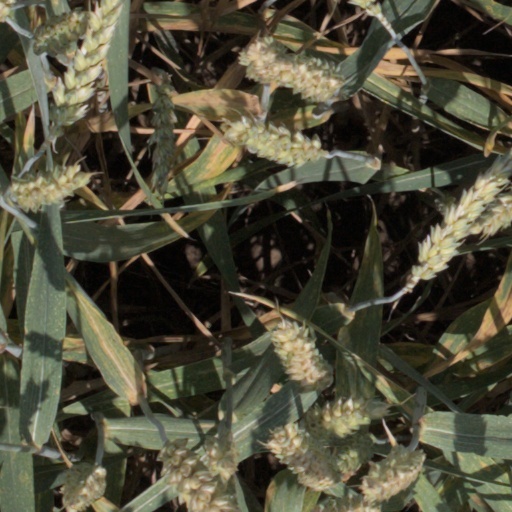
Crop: wheat